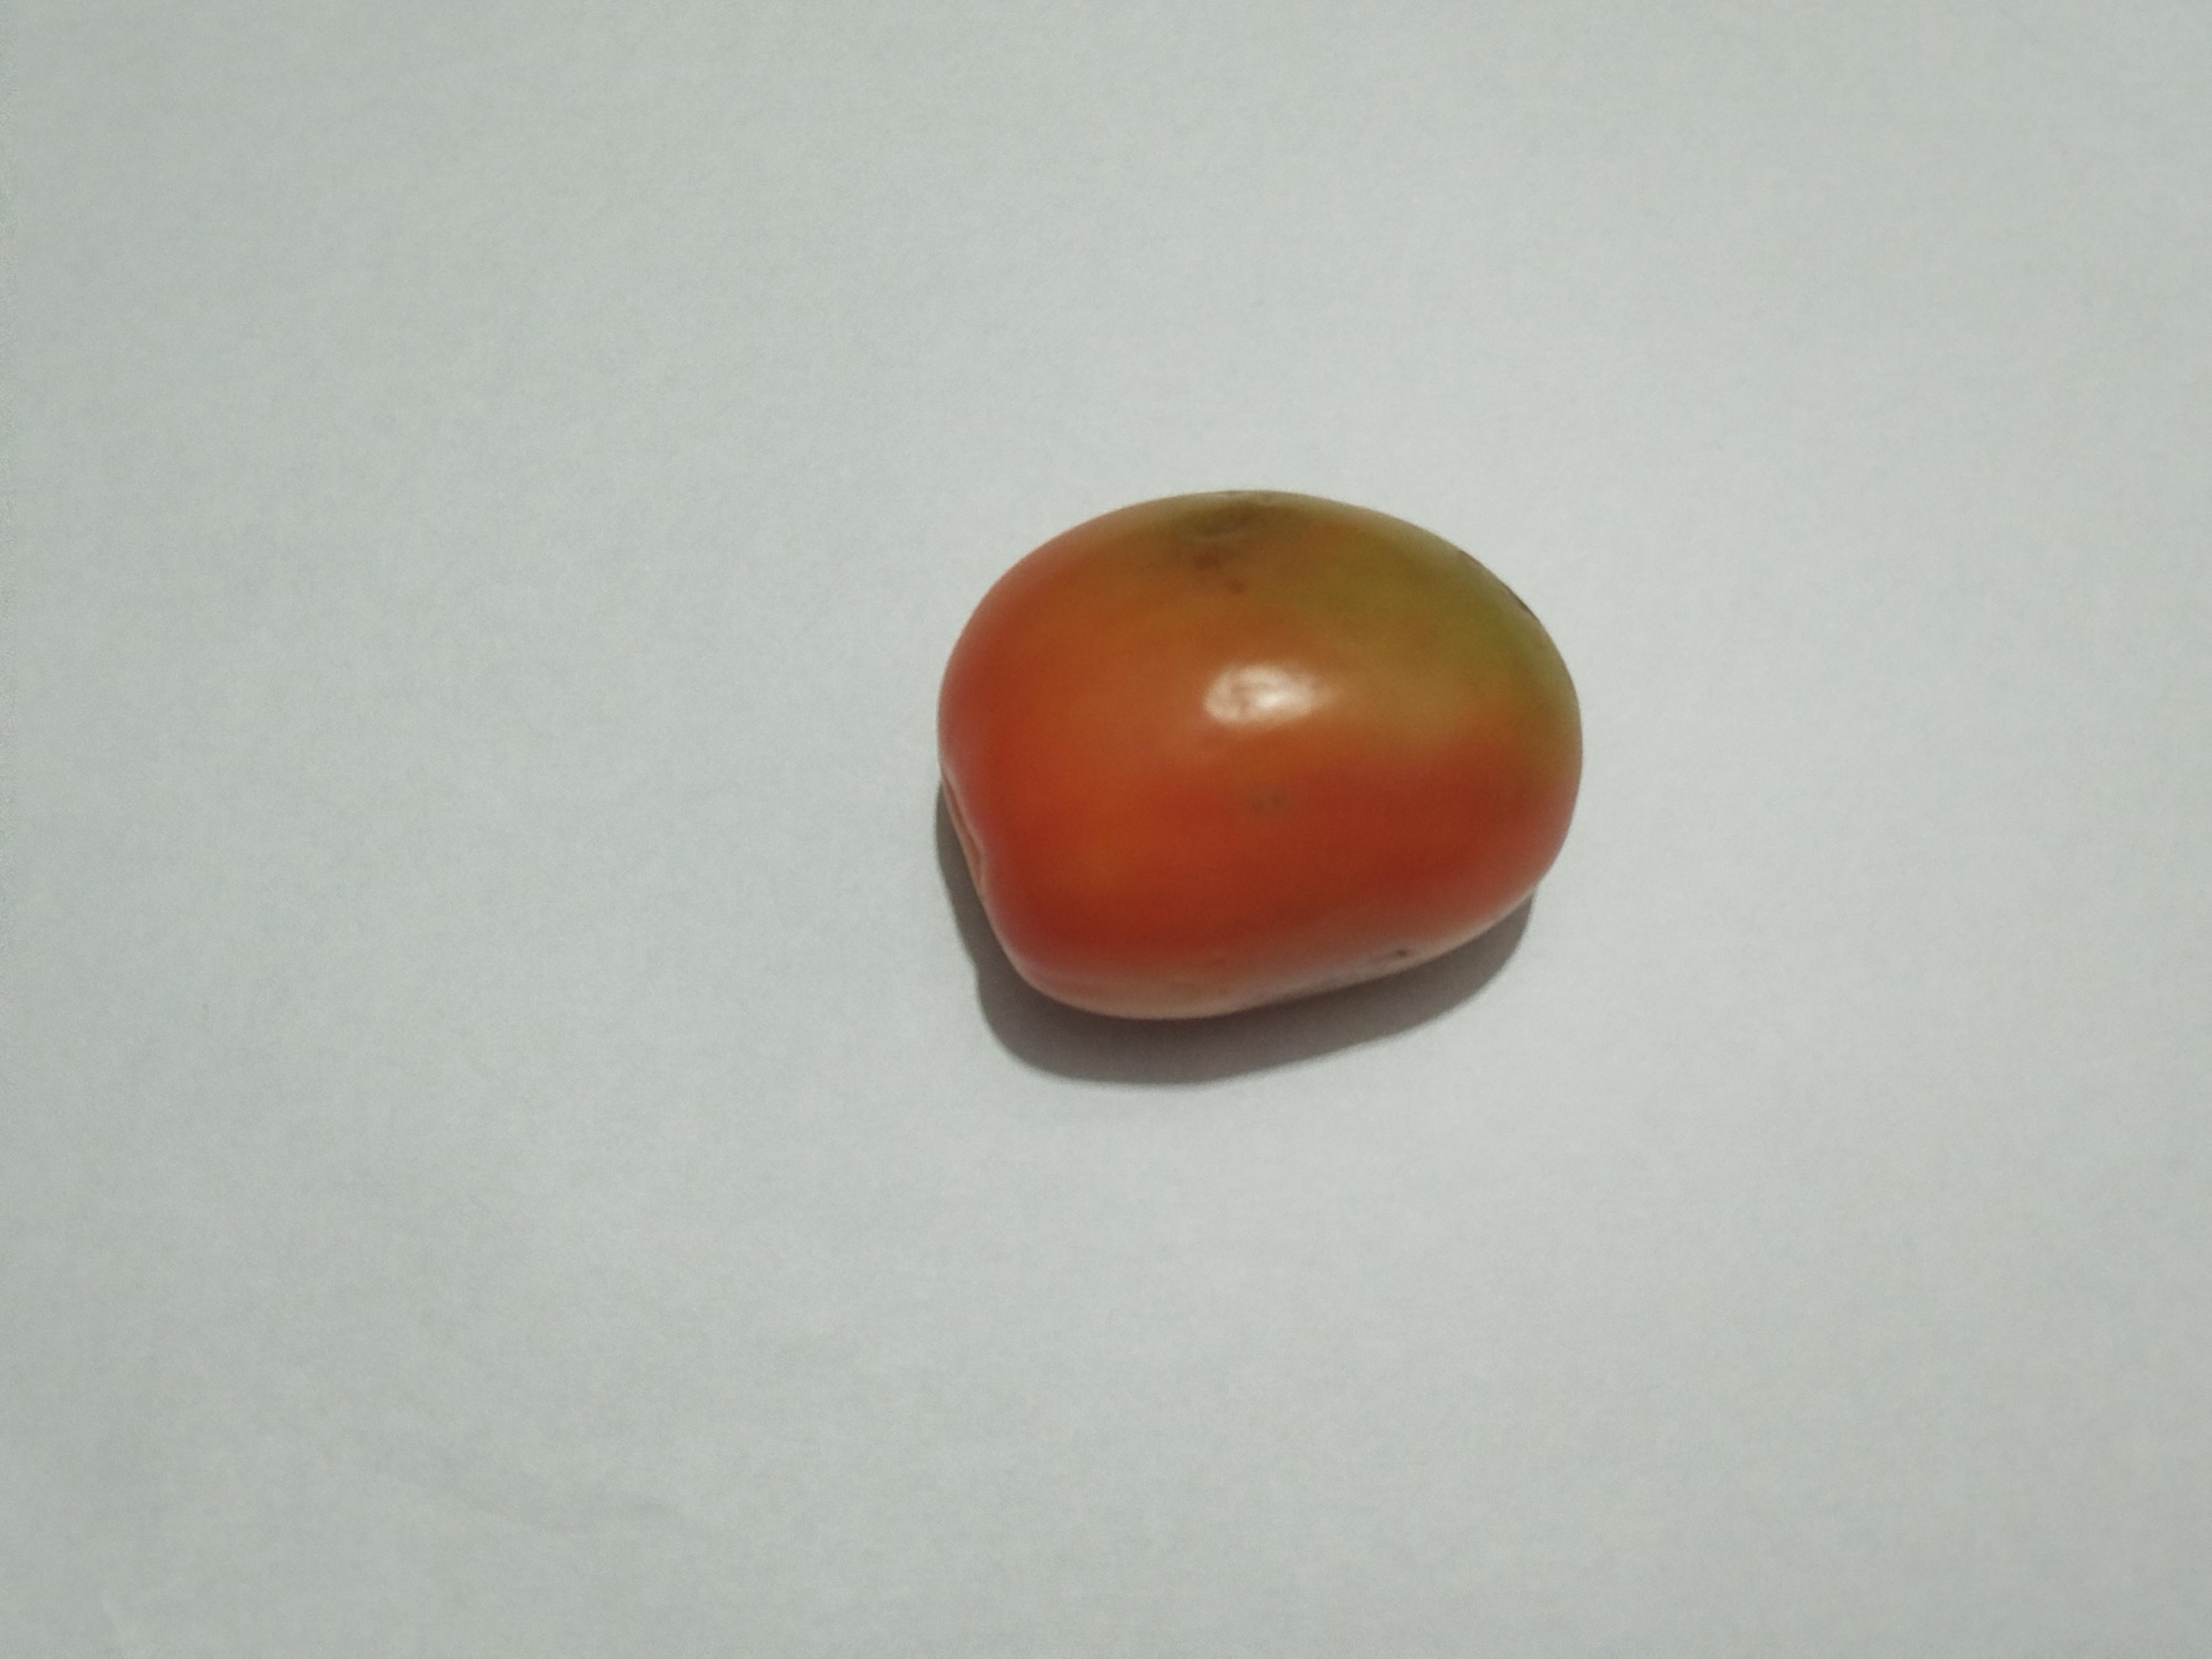
Label: Tomato